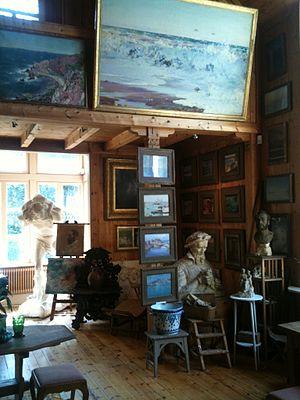
Carolina Benedicks-Bruce, née le 28 octobre 1856 et morte le 16 février 1935, est une sculptrice suédoise. Après des études à l'Académie royale des arts à Stockholm, sa ville natale, elle s'installe en France, à Paris, pour continuer sa formation artistique, puis dans la colonie d'artistes de Grez-sur-Loing où elle rencontre son mari, le peintre canadien William Blair Bruce. À partir de 1900, elle s'installe avec lui dans l'île de Gotland où ils achètent le domaine de Brucebo, devenu après la mort de Carolina une réserve naturelle et un musée. Elle s'est également impliqué activement dans la préservation des édifices patrimoniaux ainsi que dans l'action en faveur du droit de vote des femmes.